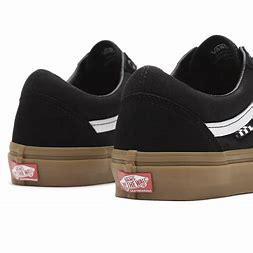
Brand: Vans
Model: Old Skool Skate